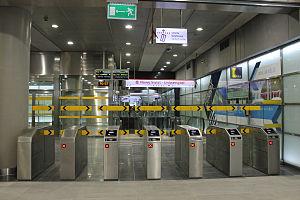
La station Nowy Świat-Uniwersytet est une station de la ligne 2 du métro de Varsovie, située dans l'arondissement de Śródmieście. Inaugurée le 8 mars 2015, la station dessert le cœur du centre-ville ainsi que les rues Swietokrzyska, Kubusia Puchatka et Nowy Świat.